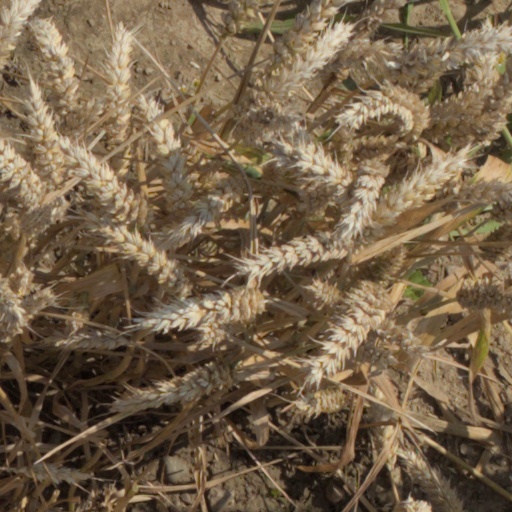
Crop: wheat